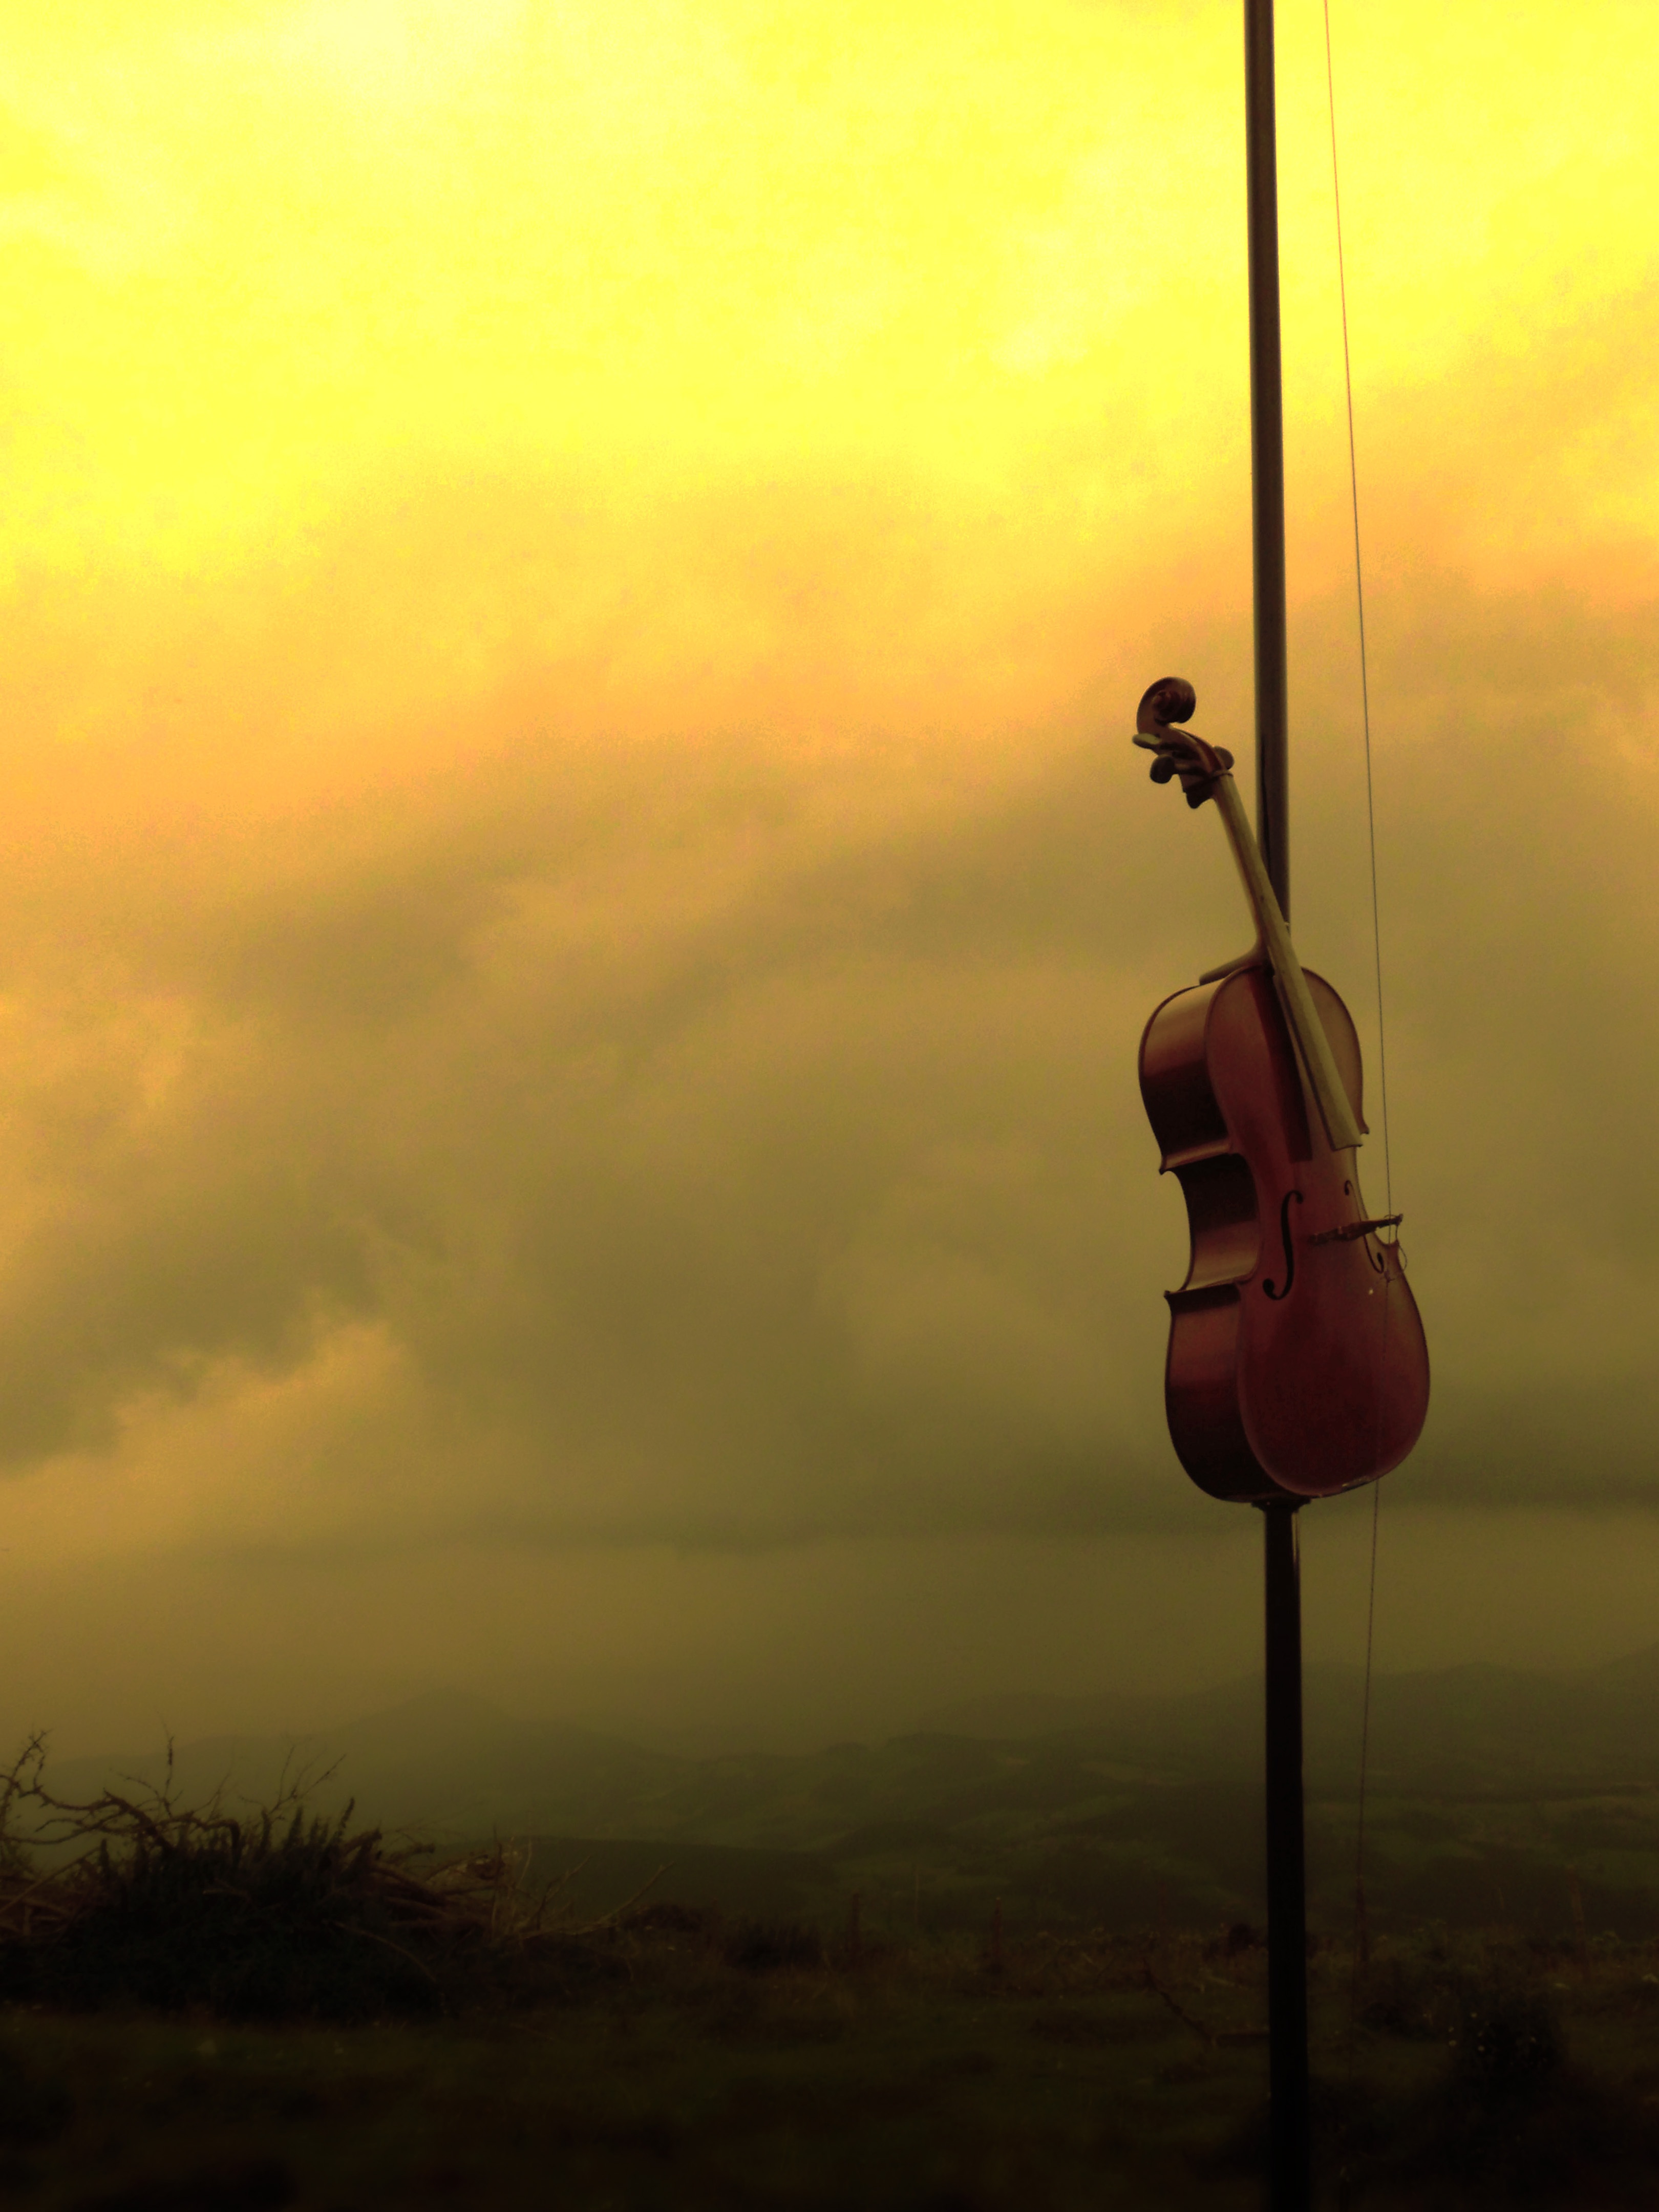
music, light, cloud, sky, sun, sunrise, sunset, sunlight, morning, guitar, wind, dawn, dusk, evening, street light, lighting, musical instrument, rays, street musicians, atmospheric phenomenon, atmosphere of earth, sch ckl